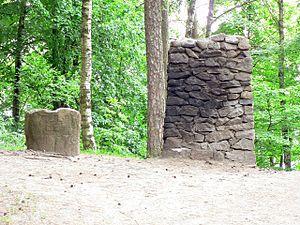
Rambynas est une colline d'environ 46 mètres d'altitude située à l'ouest de la Lituanie, sur la rive du fleuve Niémen. L'autre côté du fleuve est une exclave russe appelée Oblast de Kaliningrad. La colline fait partie du Parc Régional Rambynas. Les plus grandes villes à proximité sont Tauragė et Pagėgiai en Lituanie, et Neman ainsi que Sovetsk dans l'oblast de Kaliningrad.